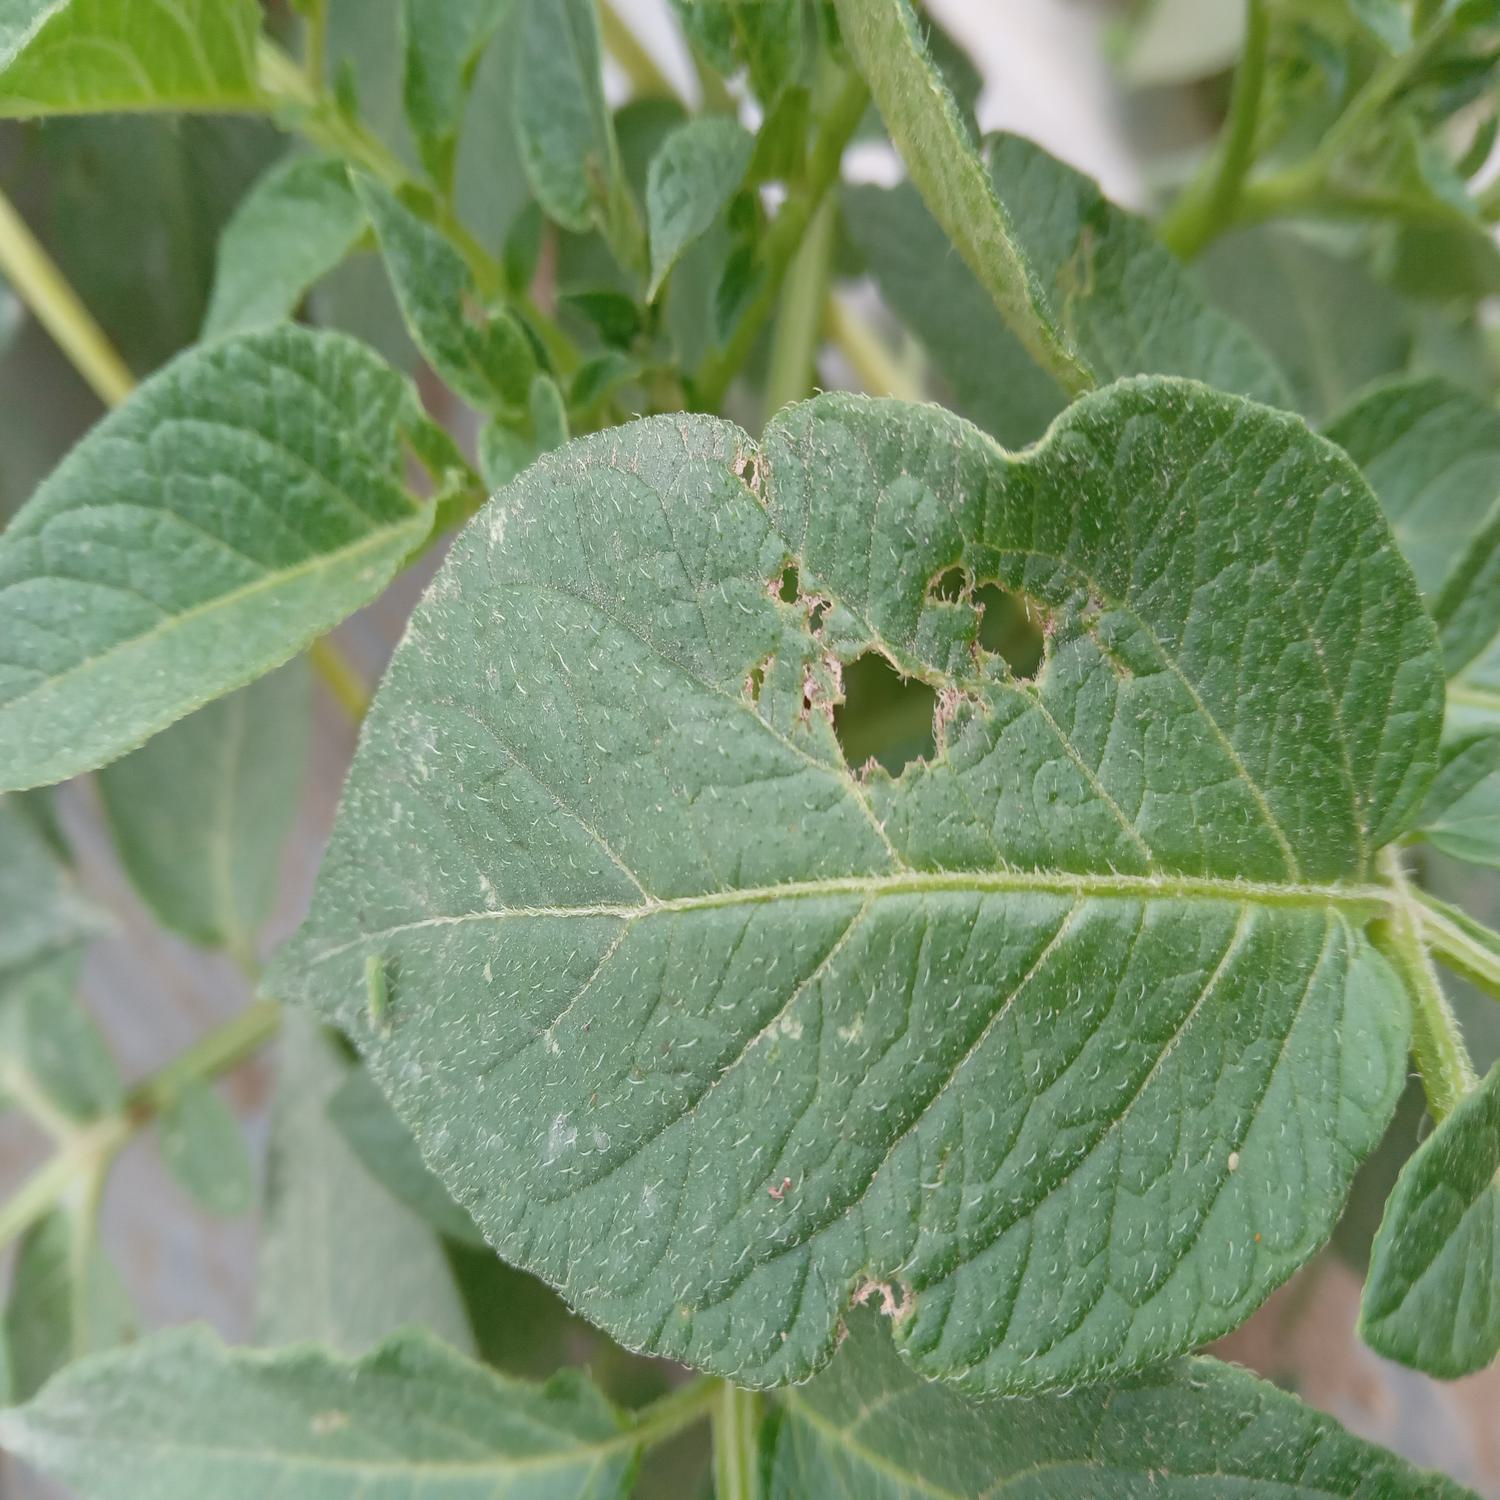
Label: Pest